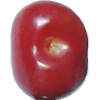
Label: Cherry 2